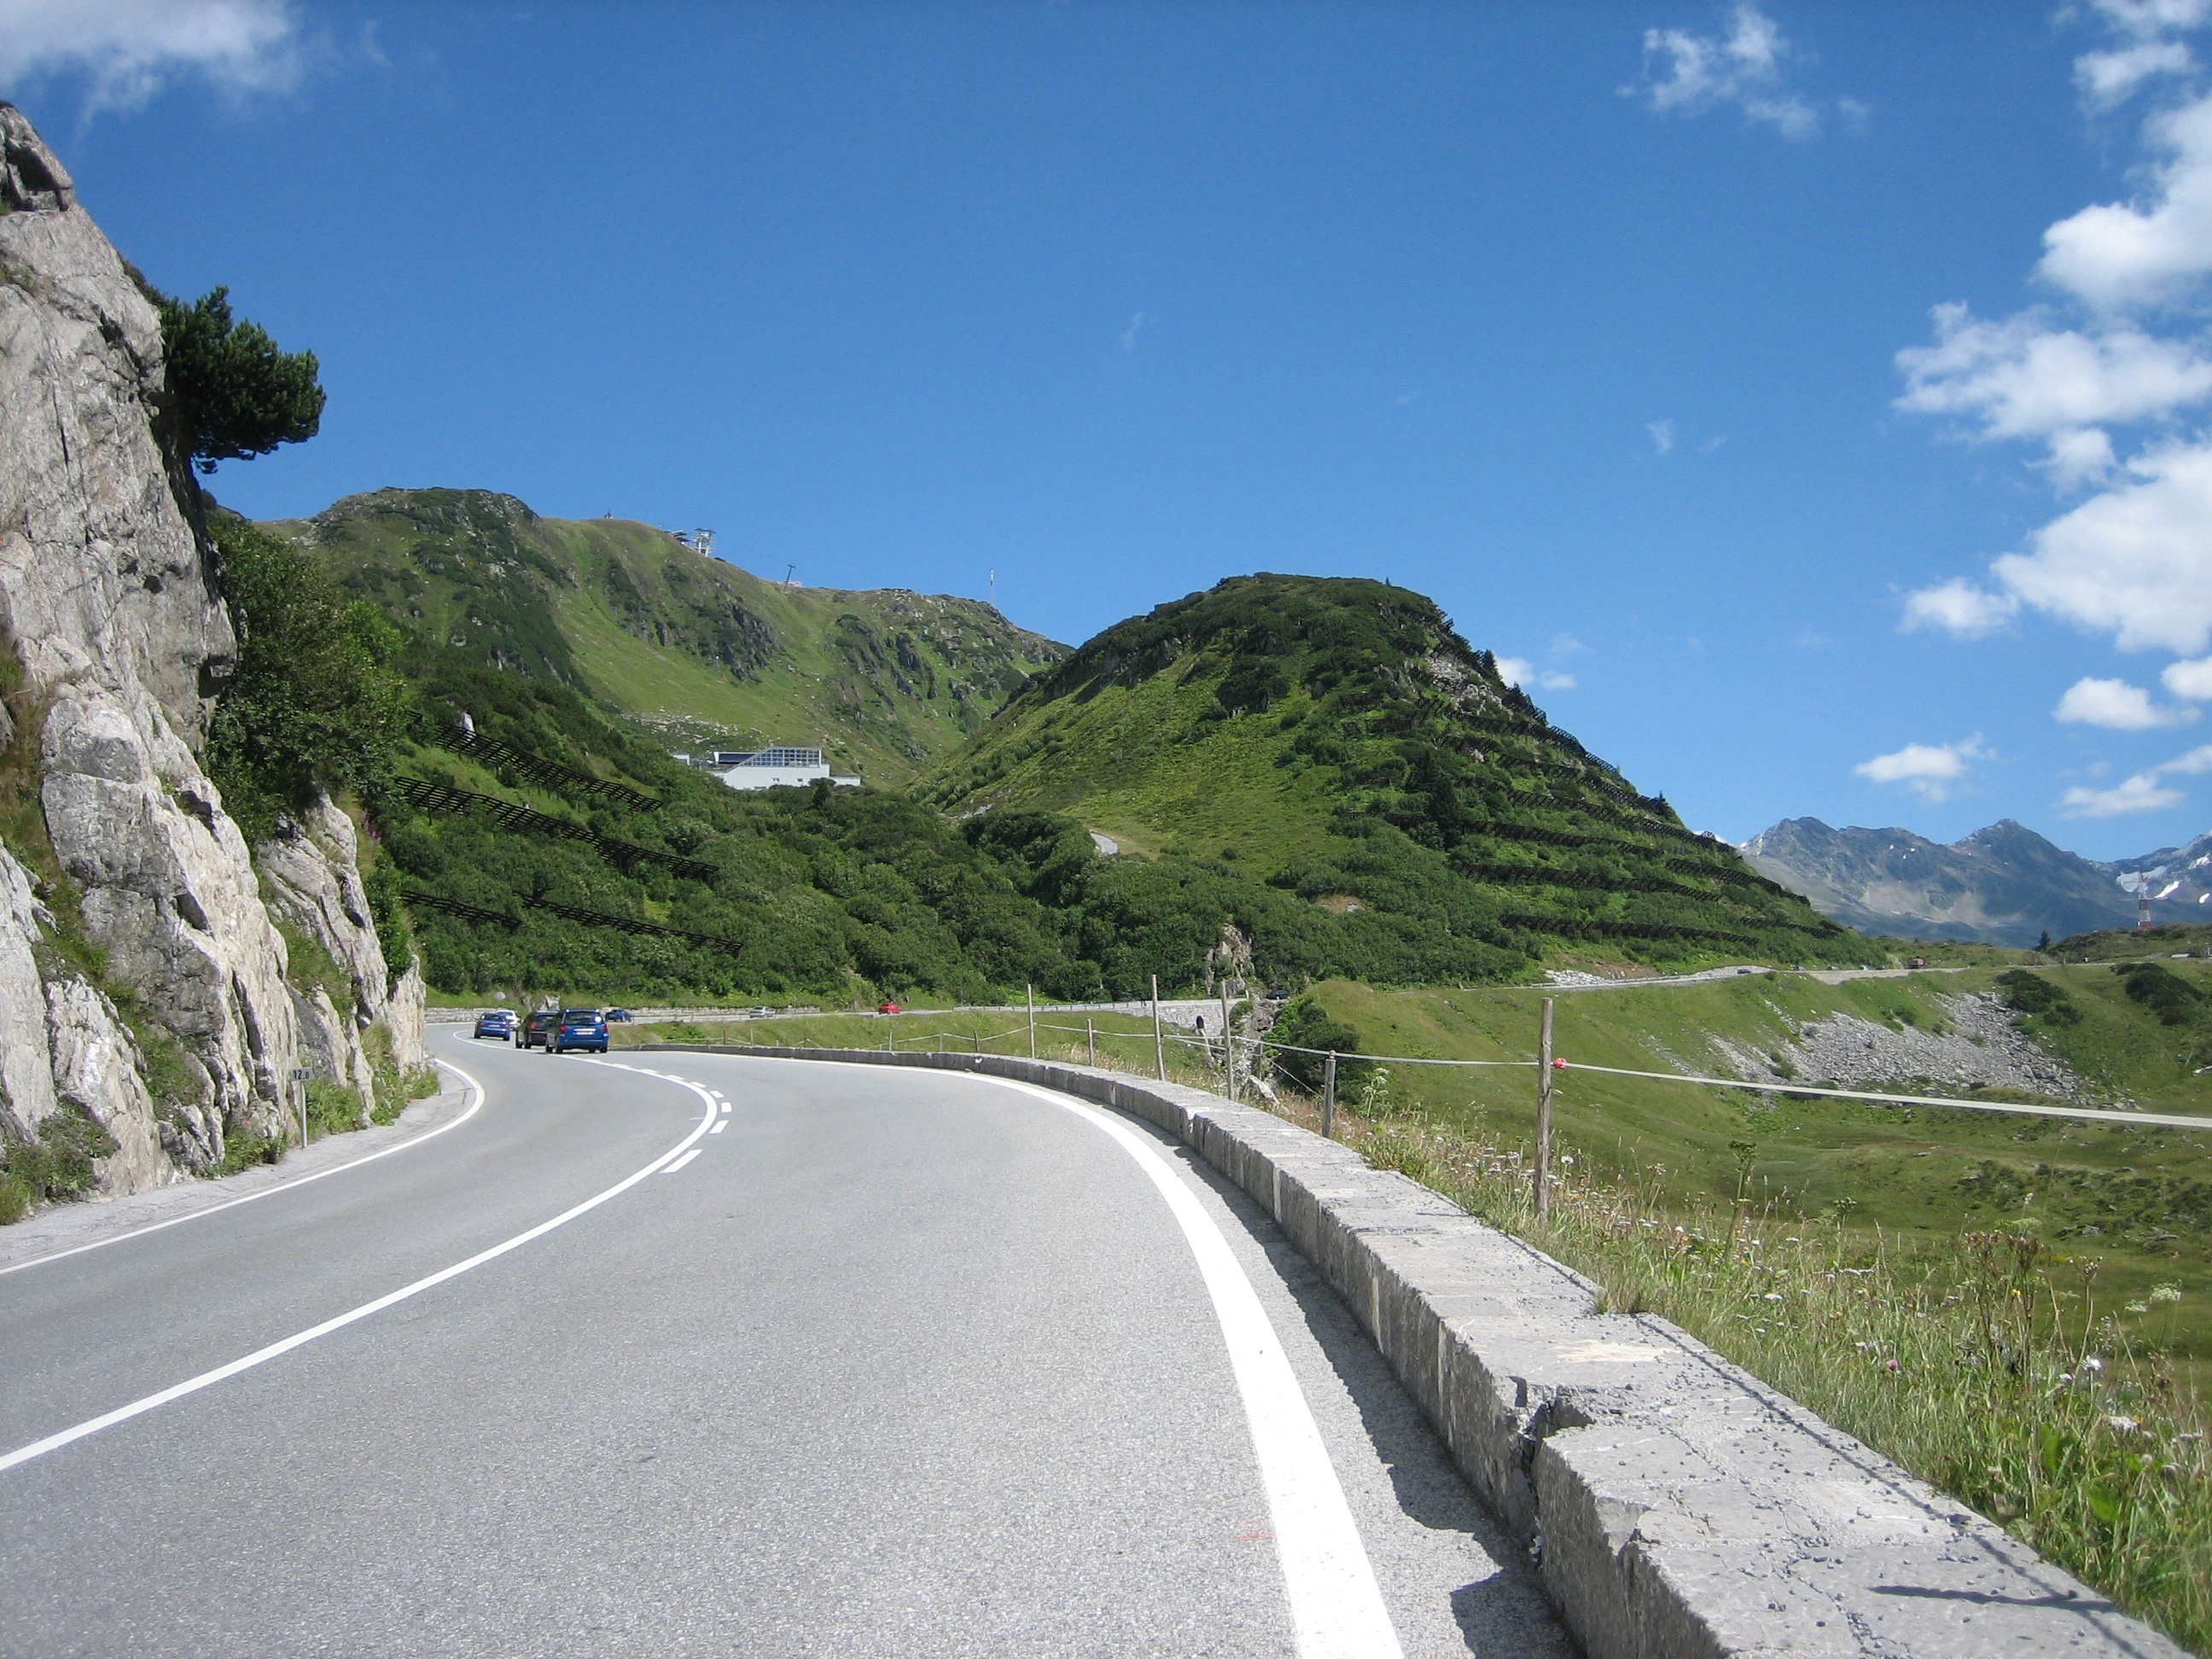
landscape, mountain, road, hill, highway, valley, mountain range, alpine, lane, ridge, road trip, alps, infrastructure, away, mountain pass, mountainous landforms, controlled access highway